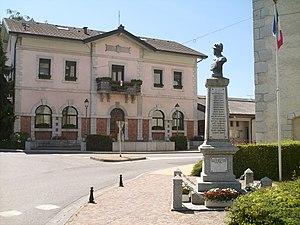
Amancy est une commune française située dans le département de la Haute-Savoie, en région Auvergne-Rhône-Alpes.